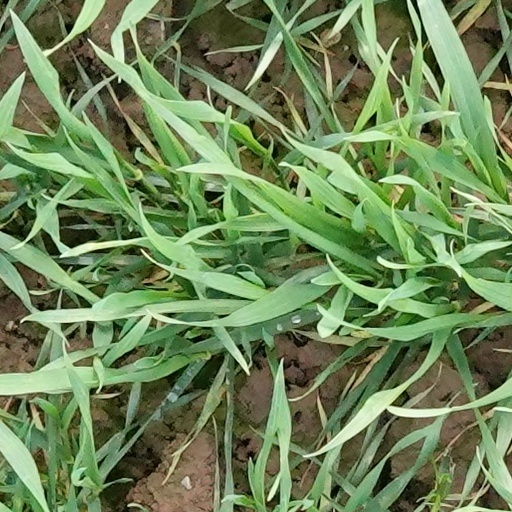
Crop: wheat